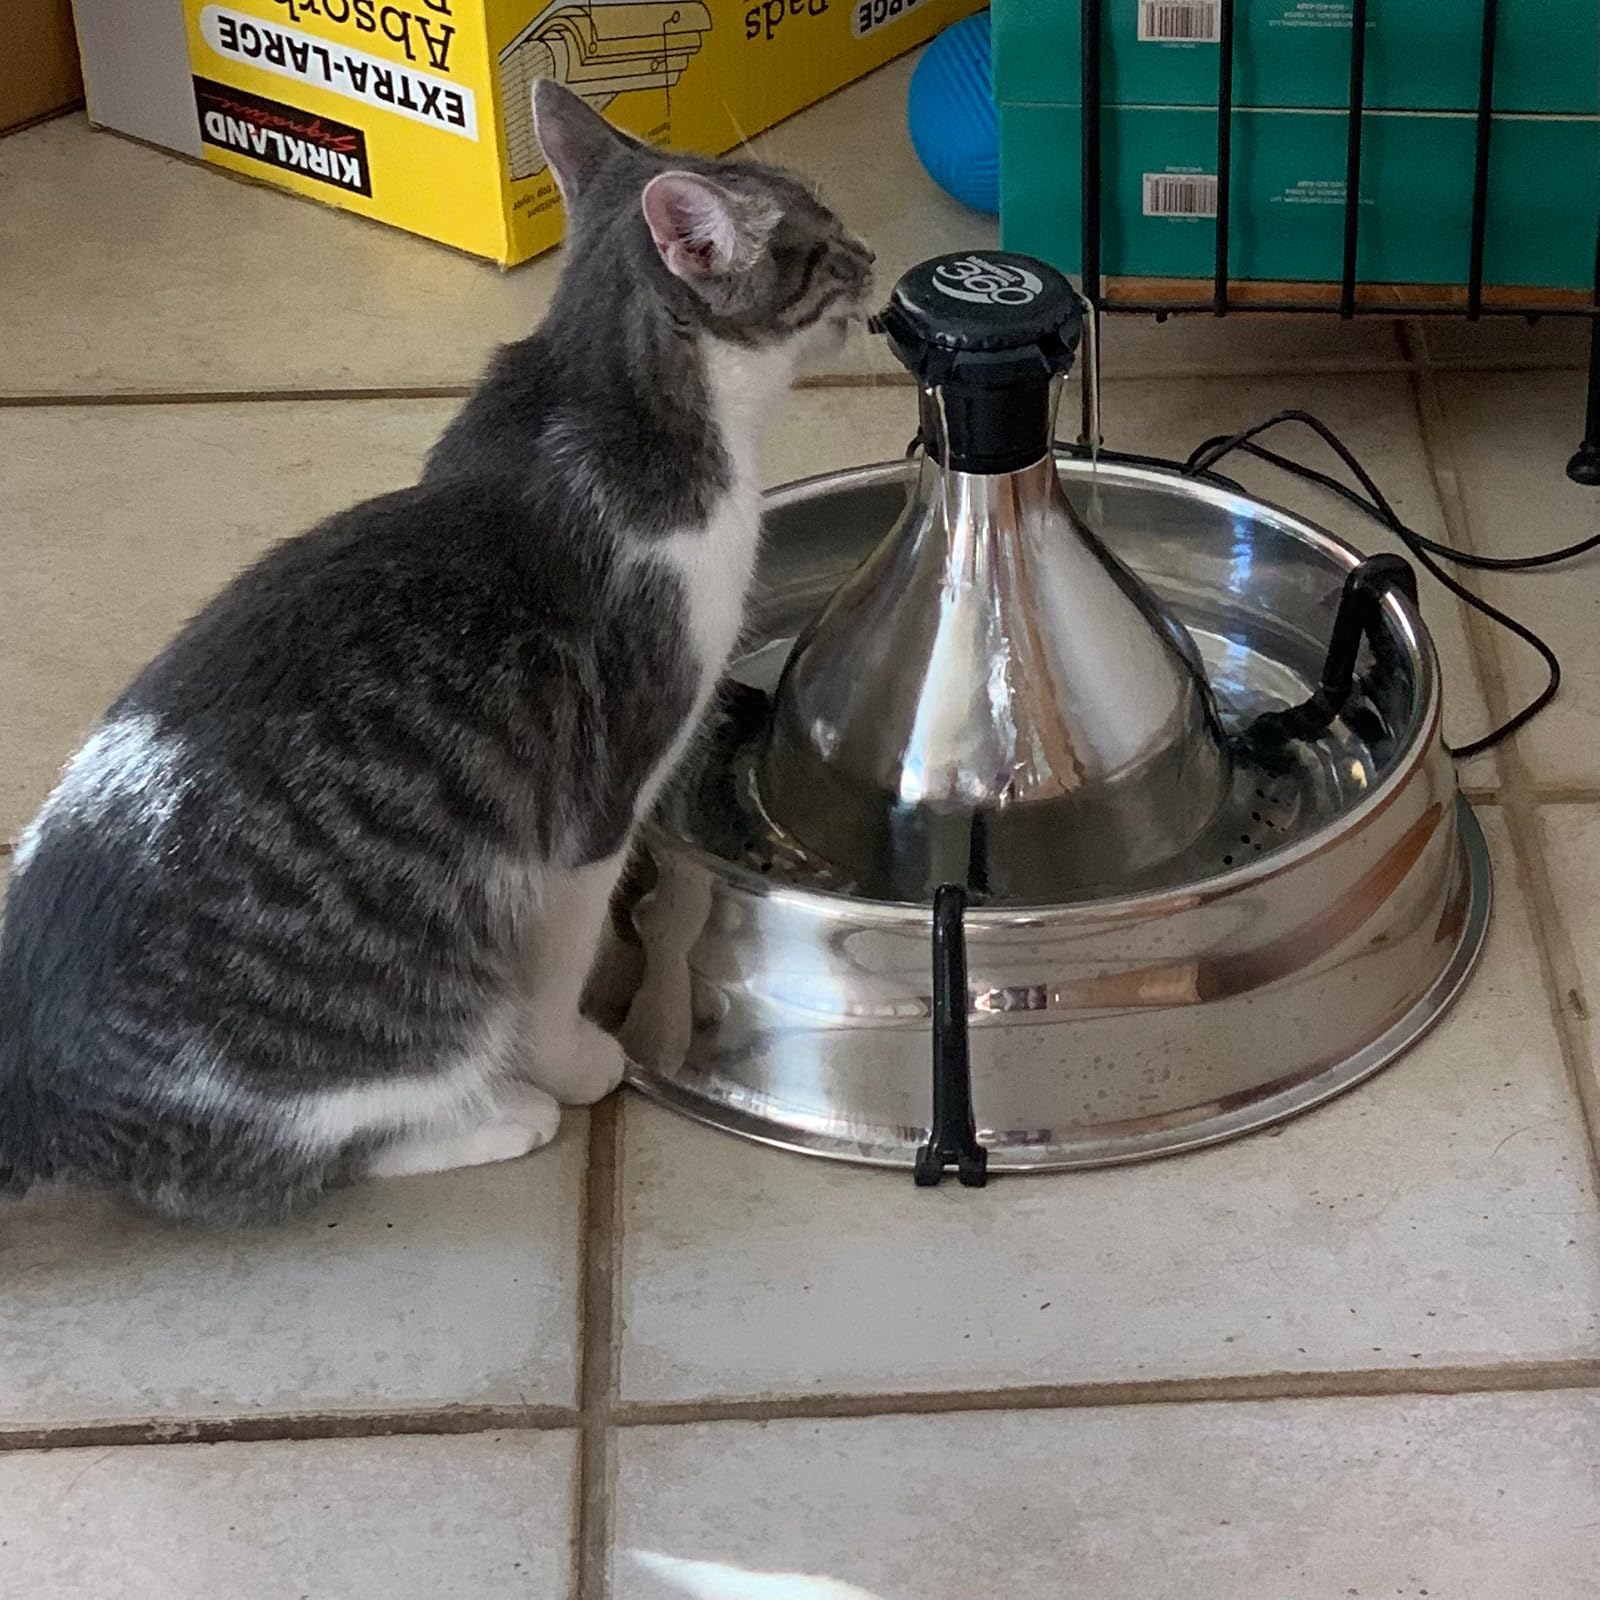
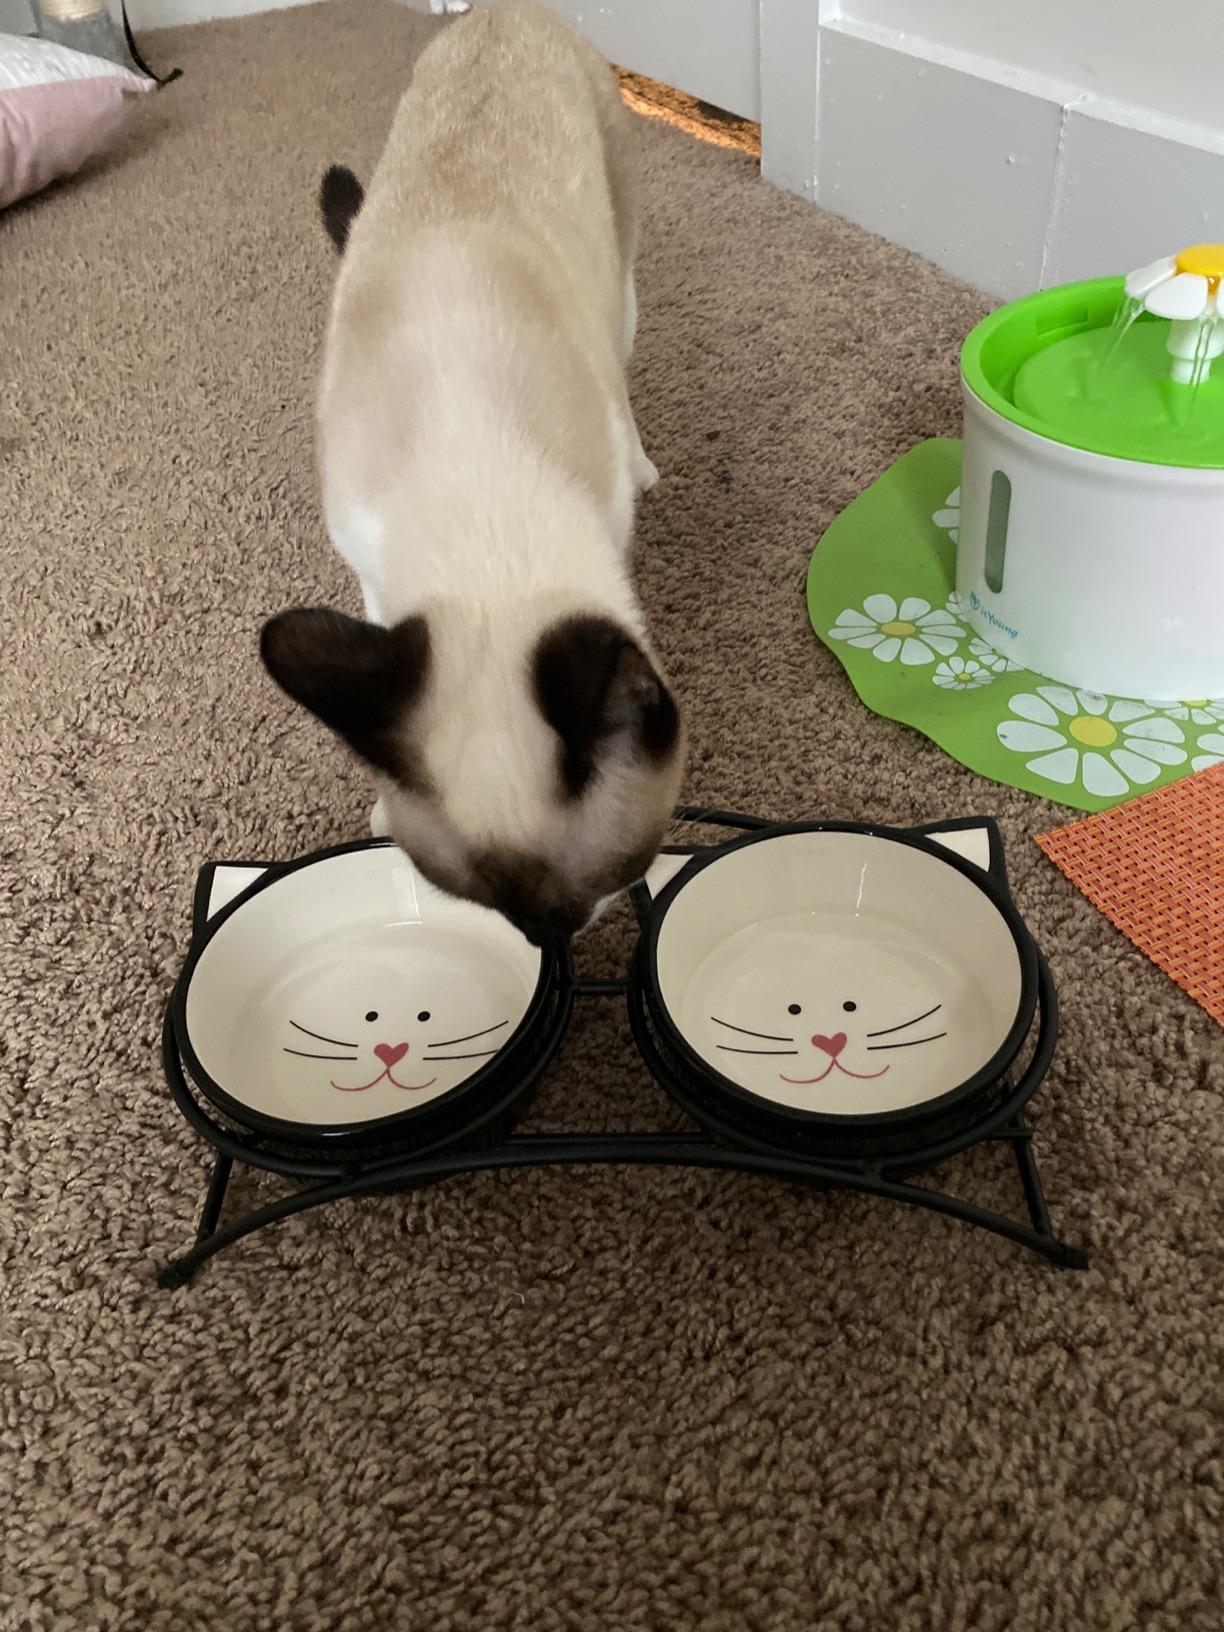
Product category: items_bowl
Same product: no